1st Cavalry Division (United States)

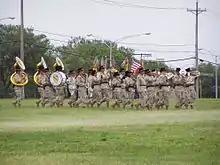
The 1st Cavalry Division Band during an Operation Iraqi Freedom 2 Color Uncasing Ceremony at Fort Hood, Texas in 2005.

On 20 August 1921, the War Department constituted the 1st and 2nd Cavalry Divisions in the Regular Army to meet partial mobilization requirements, authorizing the establishment of the 1st Cavalry Division under the new TO&E on 31 August 1921. Since the 1st Cavalry Division was to be organized from existing units, the division headquarters was activated on 13 September 1921, even though all of the division's subordinate units did not arrive until 1922.